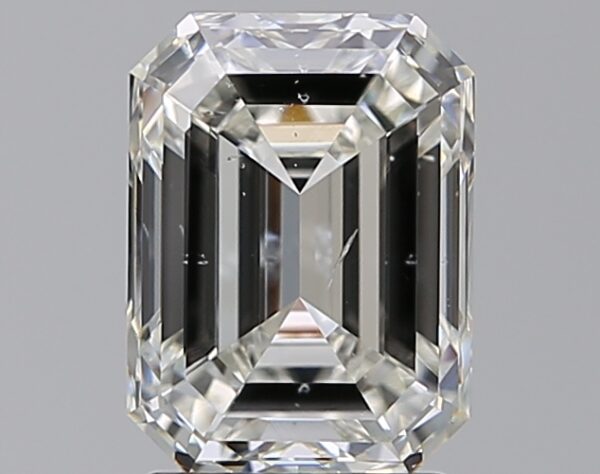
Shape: emerald
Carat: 2.5
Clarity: SI1
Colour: I
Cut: VG
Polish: EX
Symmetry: EX
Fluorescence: N
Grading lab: GIA
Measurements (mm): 8.68 x 6.47 x 4.48